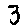
Label: 3